Hank Ketcham

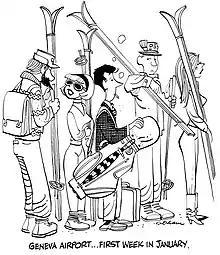
Ketcham self-portrait in a cartoon for the program for the 1968 Bing Crosby Pro-Am Golf Tournament

Ketcham started in the business as an assistant animator for Walter Lantz and, starting in 1939, for Walt Disney, where he worked on "Pinocchio", "Fantasia", "Bambi", and several Donald Duck shorts. During World War II, Ketcham was a photographic specialist with the U.S. Navy Reserve. He also created the character Mr. Hook for the Navy during World War II, and four cartoons were made (one by Walter Lantz Productions, in color, and three by Warner Bros. Cartoons, in black and white). Also while in the Navy, he began a camp newspaper strip, "Half Hitch", which ran in "The Saturday Evening Post" beginning in 1943. By 1944, his freelance cartoons were running in "Collier's" and "Liberty" magazines.